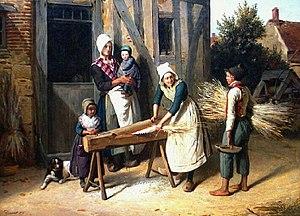
Un peigneur de chanvre était un artisan qui peignait et démêlait la filasse de chanvre.